Audioshield

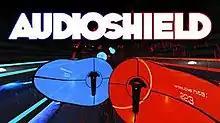

Audioshield is a 2016 music video game created by Dylan Fitterer for the HTC Vive. The game generates levels based on music supplied by the player. In the game, the player blocks incoming notes with a shield of a matching color. "Audioshield" received mixed responses for its gameplay.